Criminal law in the Taney Court

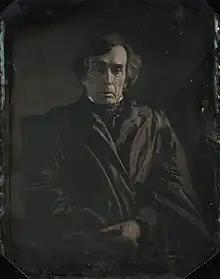
Chief Justice Roger B. Taney

The Taney Court (the Supreme Court of the United States under Chief Justice Roger B. Taney, 1836–1864) heard thirty criminal law cases, approximately one per year. Notable cases include "Prigg v. Pennsylvania" (1842), "United States v. Rogers" (1846), "Ableman v. Booth" (1858), "Ex parte Vallandigham" (1861), and "United States v. Jackalow" (1862).